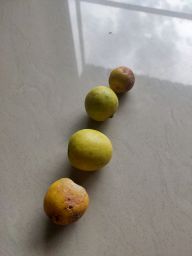
Fruit: Lemon
Quality: Mixed